Ana Cristina Cash

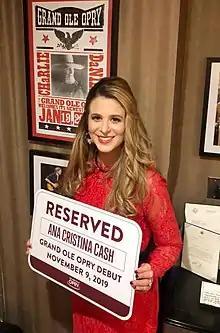
Cash Grand Ole Opry Debut at the Ryman Auditorium (2019)

Ana Cristina Cash ( Álvarez; 2 June 1985) is a Cuban-American singer-songwriter.